Mamadi Diakite

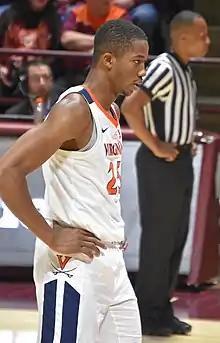
Diakite with Virginia in 2019

Mamadi Diakite (born January 21, 1997) is a Guinean professional basketball player for the Valley Suns of the NBA G League. He played college basketball for the Virginia Cavaliers, with whom he won an NCAA national championship in 2019. He also won an NBA championship with the Milwaukee Bucks in 2021.